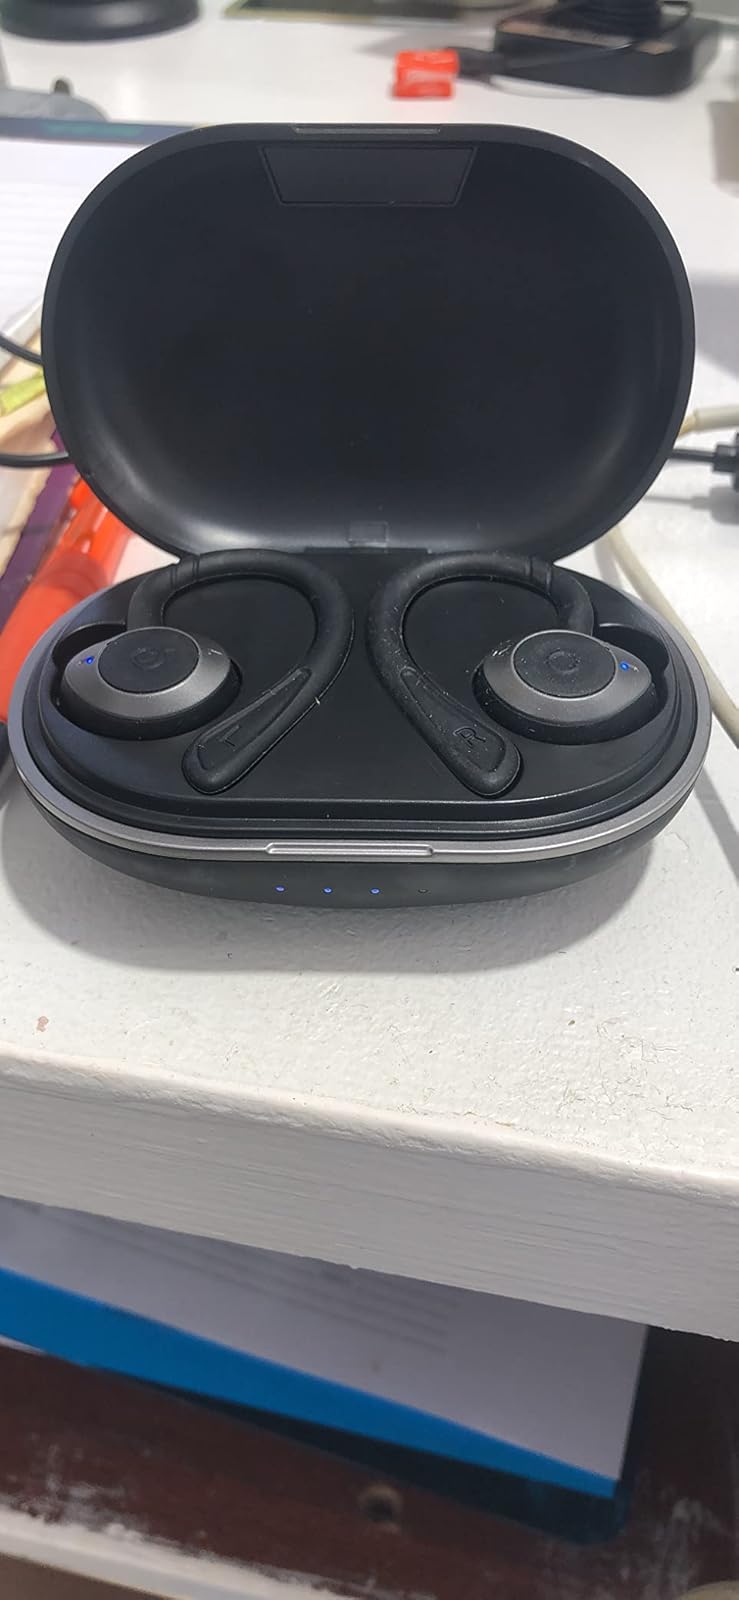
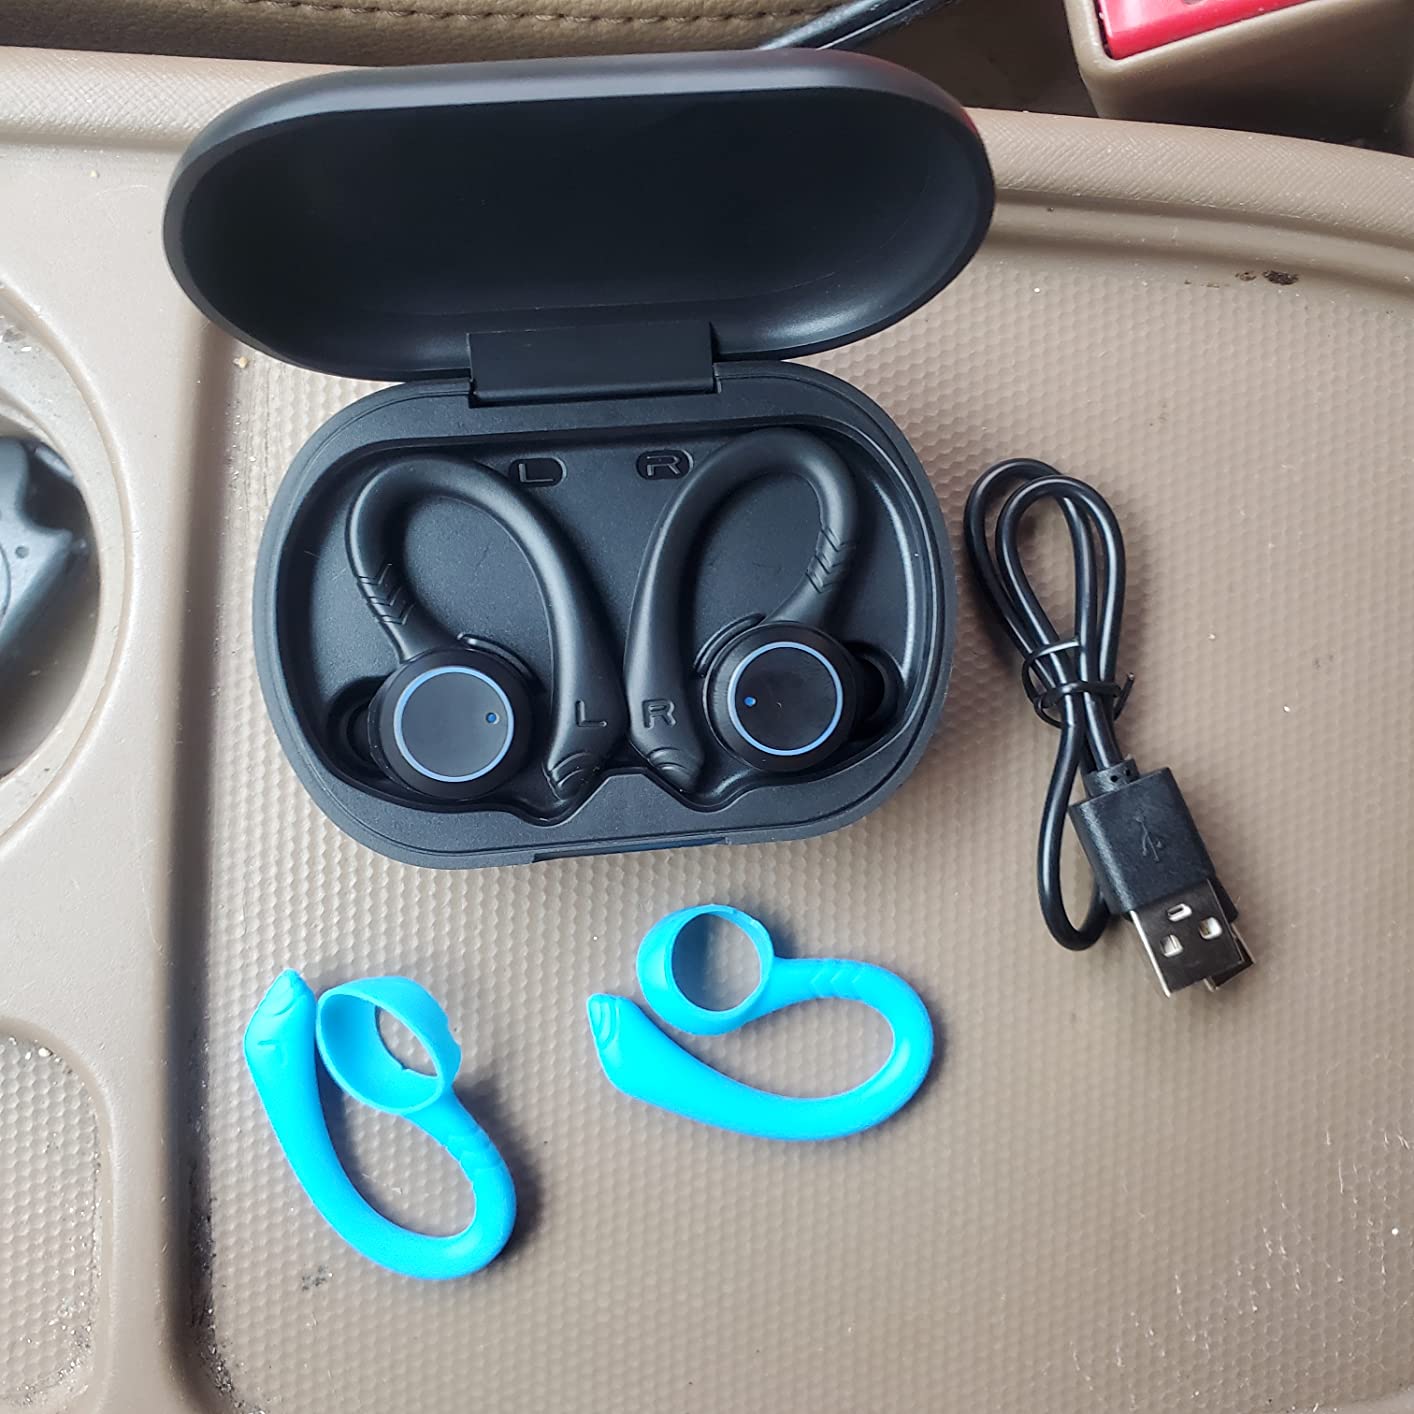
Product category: earbuds
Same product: no